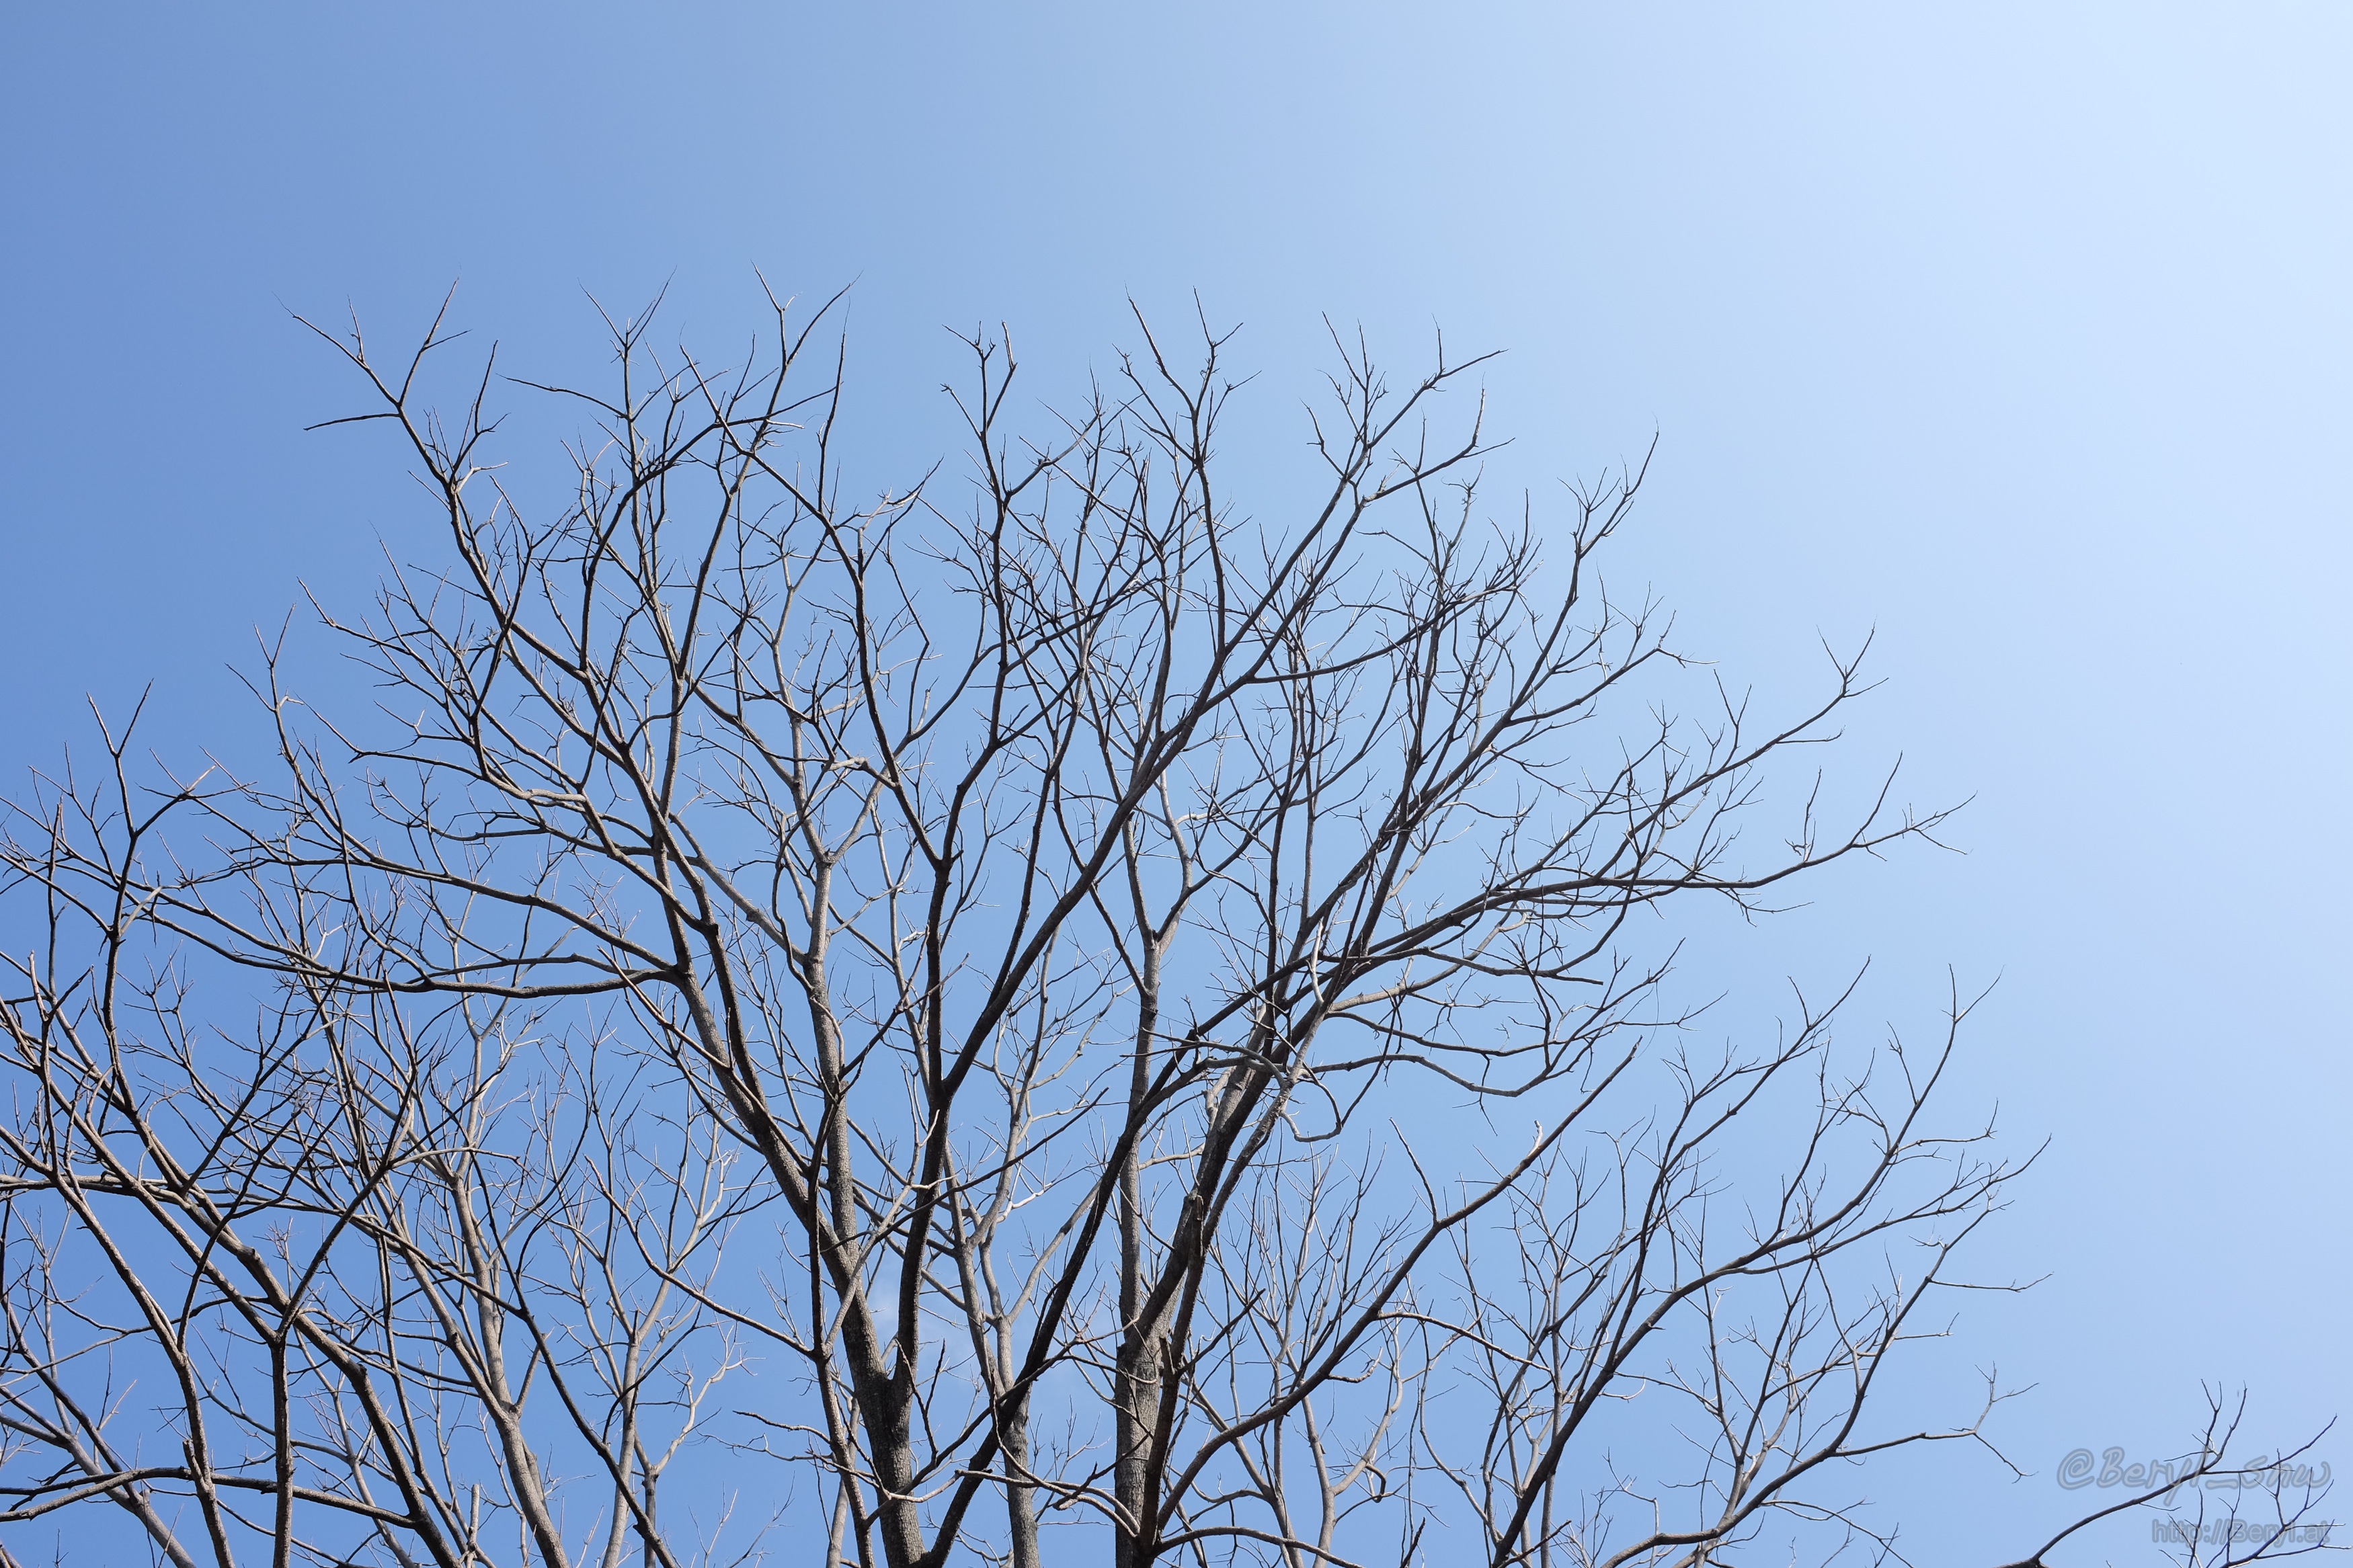
tree, nature, branch, winter, sharp, bird, plant, sky, wood, morning, clear, fujifilm, clean, blue, twig, 35mm, x100s, atmospheric phenomenon, woody plant, perching bird